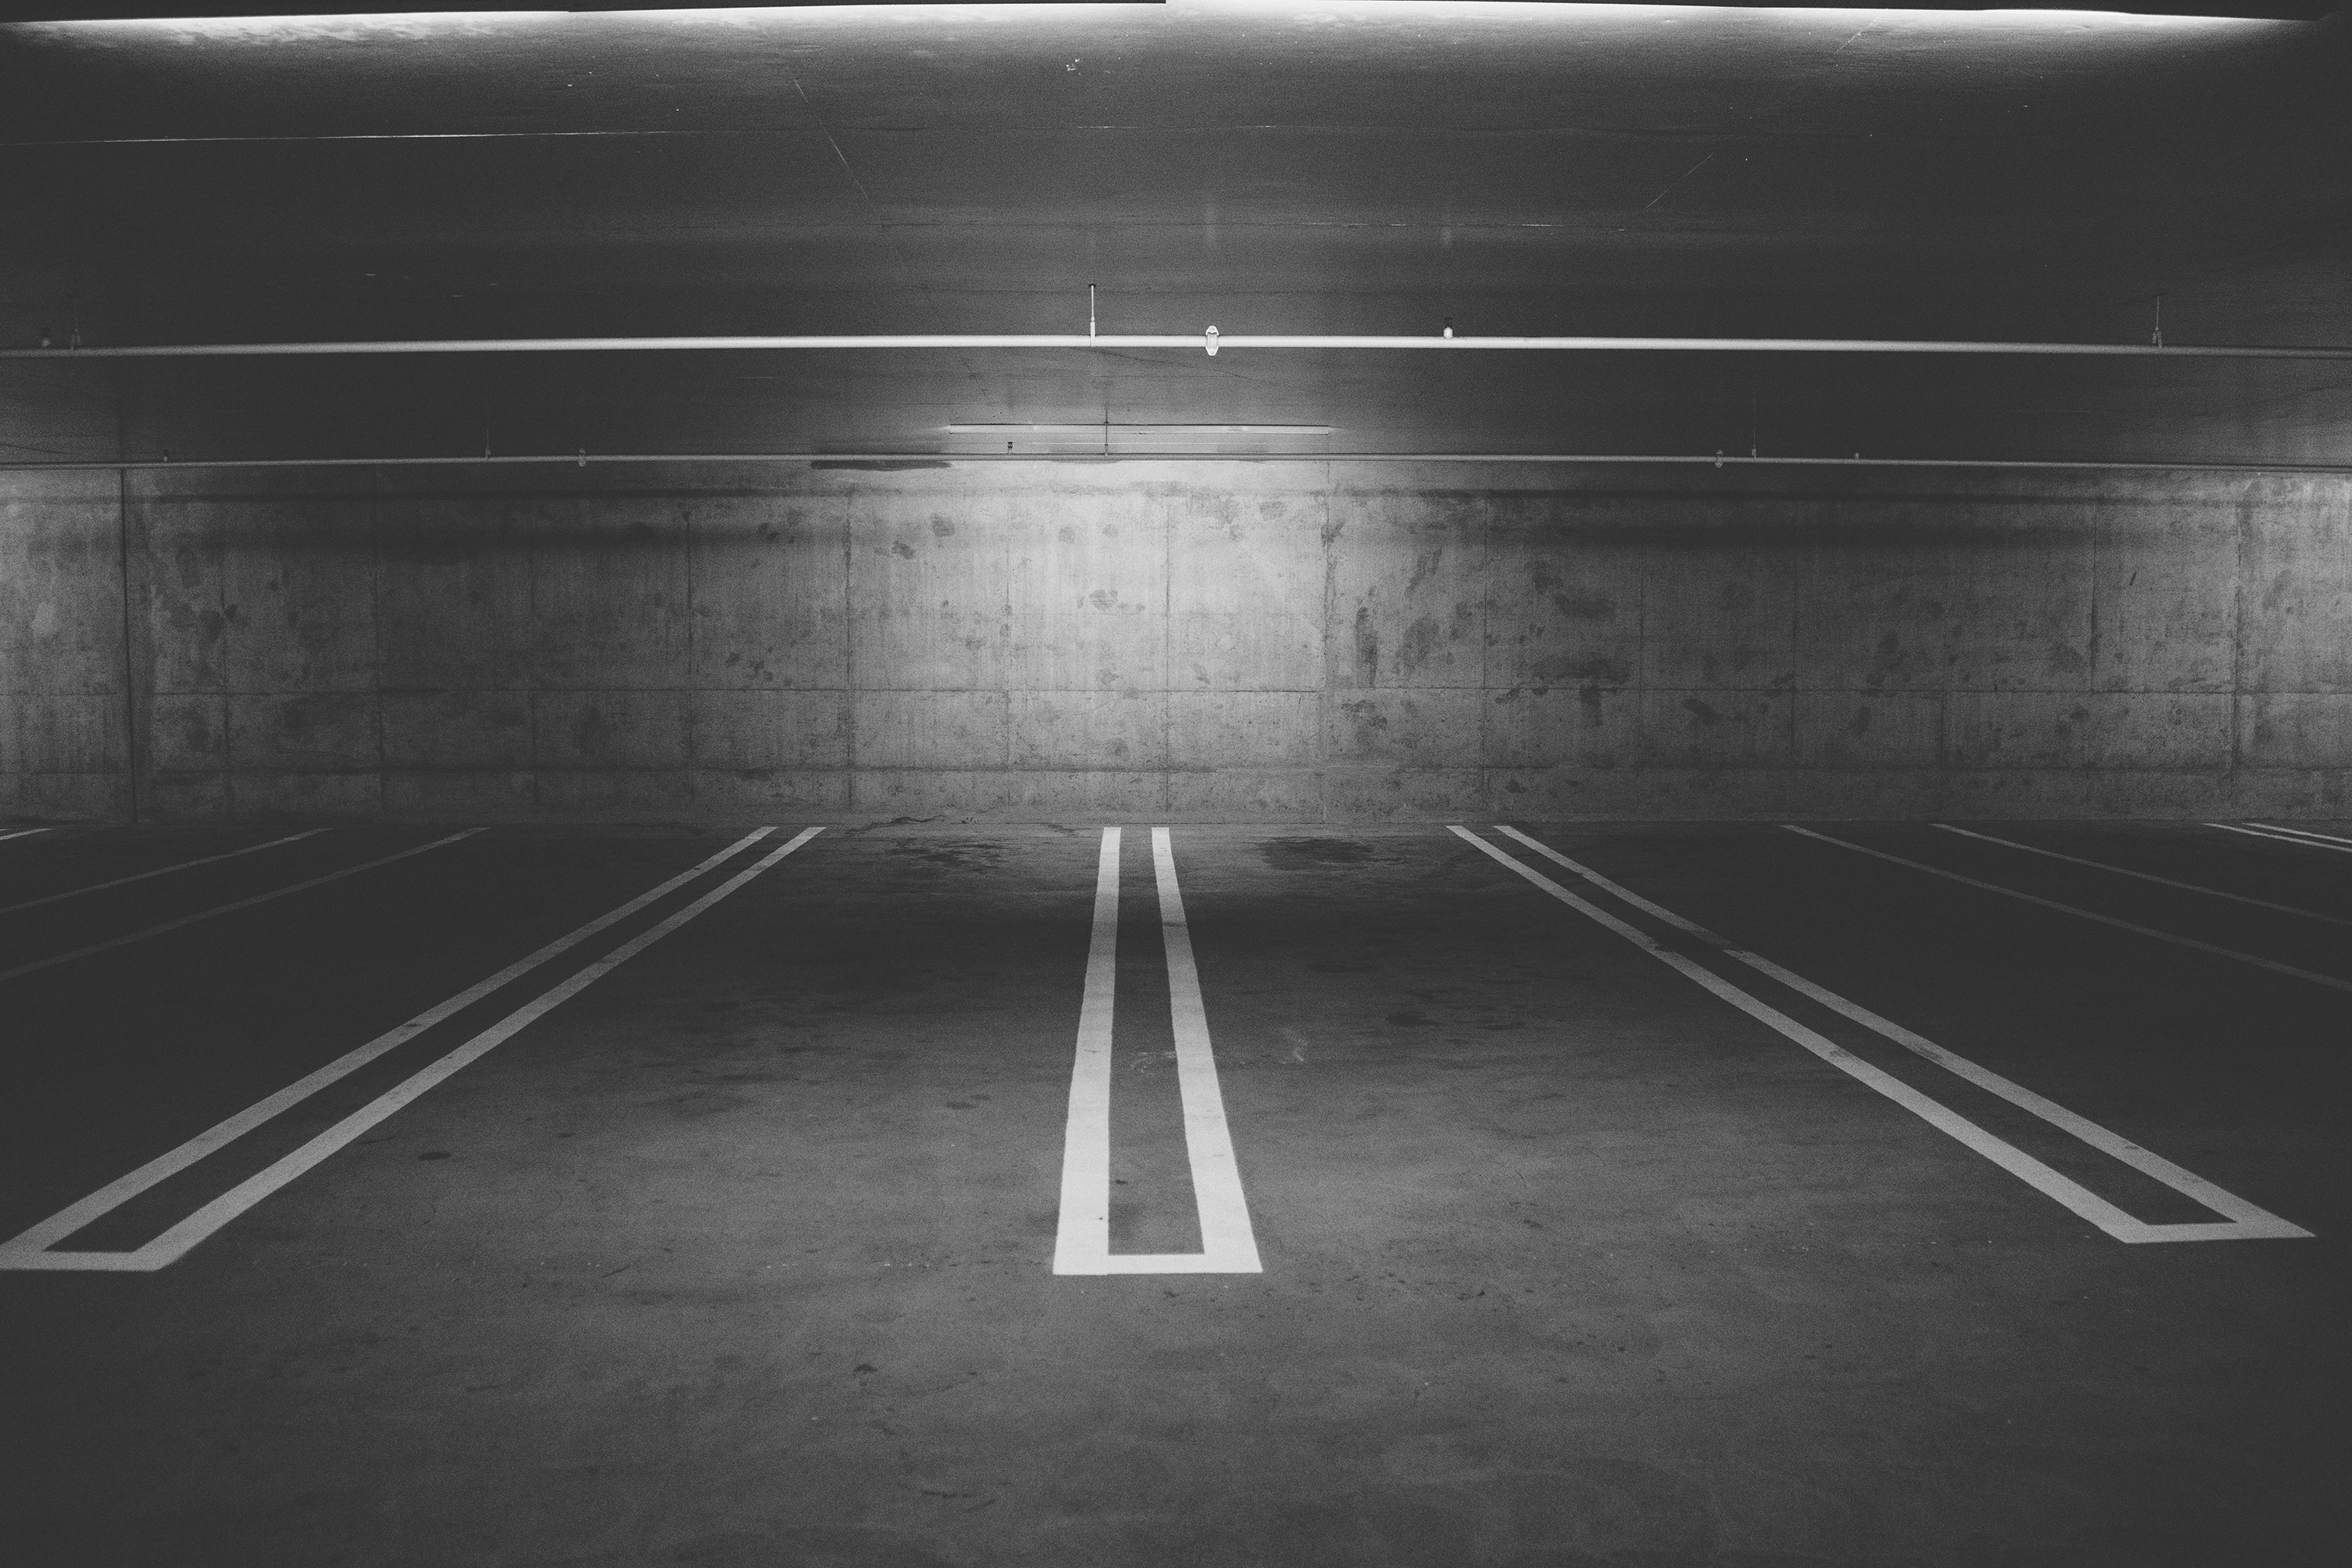
light, black and white, architecture, structure, deck, white, floor, building, parking, city, urban, dark, subway, underground, transportation, transport, line, shadow, garage, darkness, black, monochrome, lighting, parking lot, concrete, parking garage, car park, lines, symmetry, shape, monochrome photography, sport venue, parking deck, parking spaces